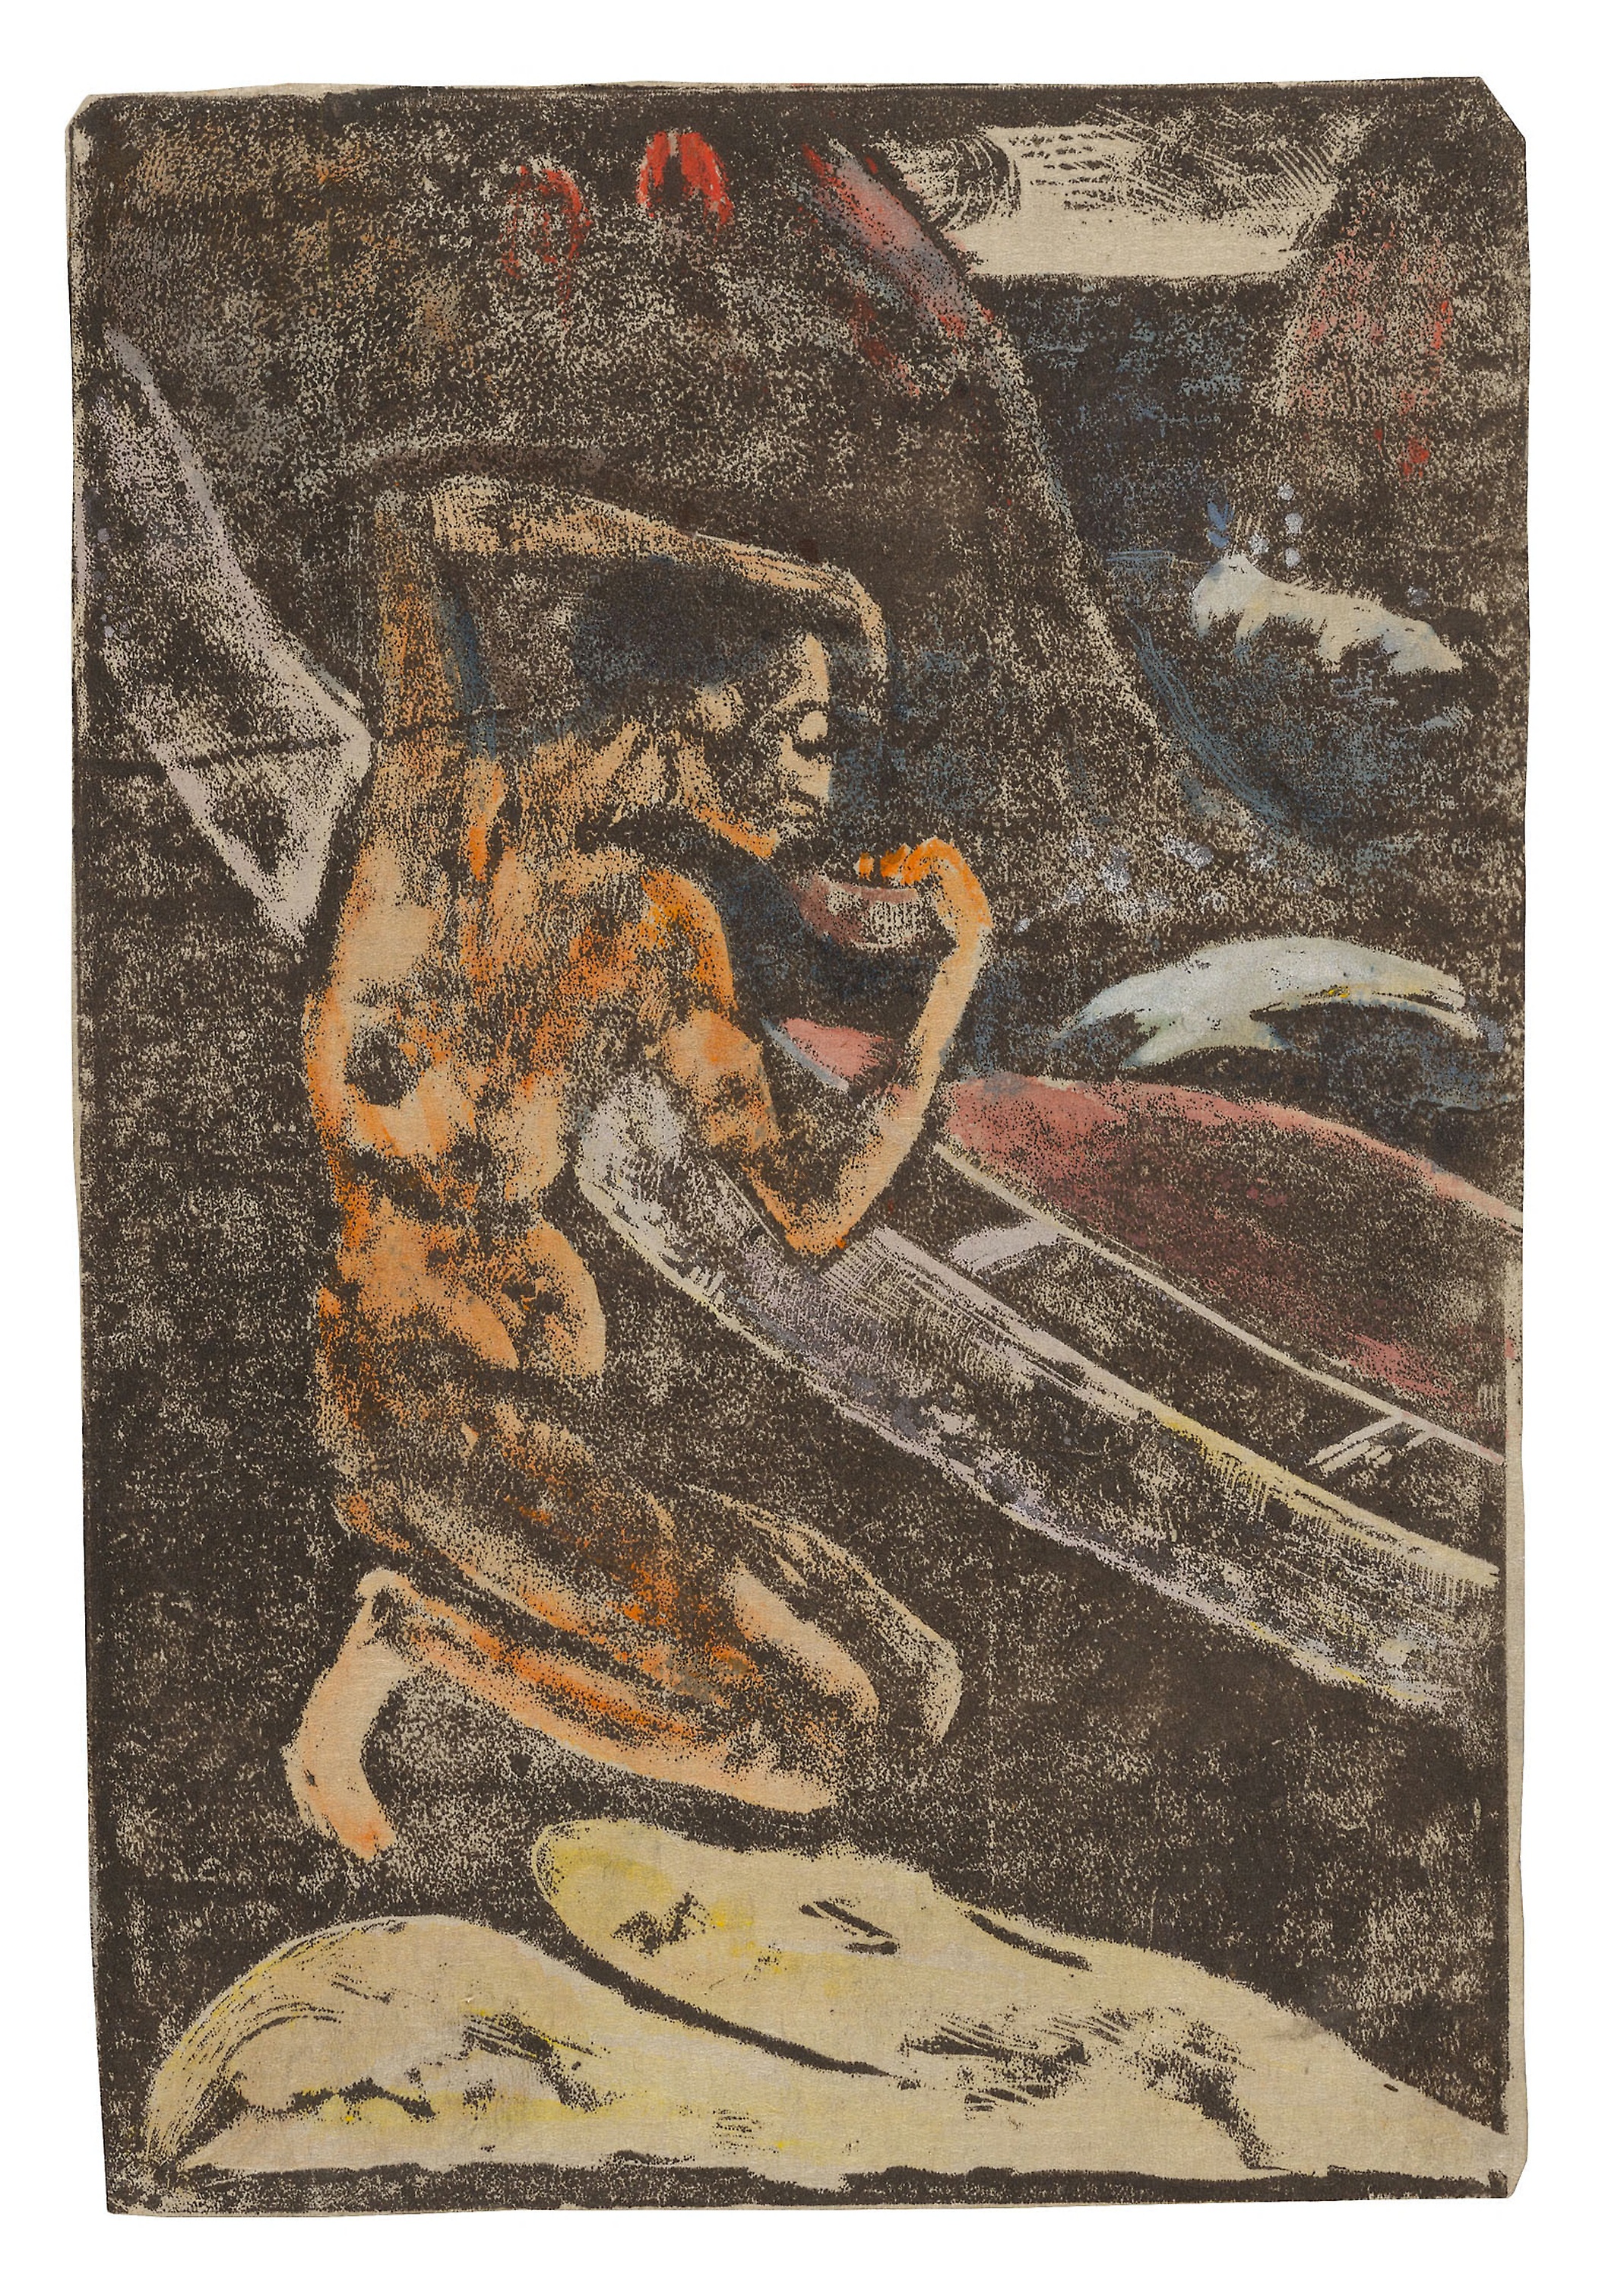
art